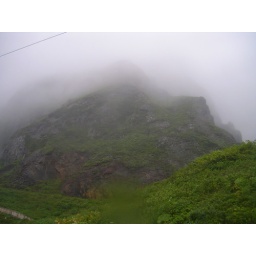
081117 On the coast near Motoichi after bus ride